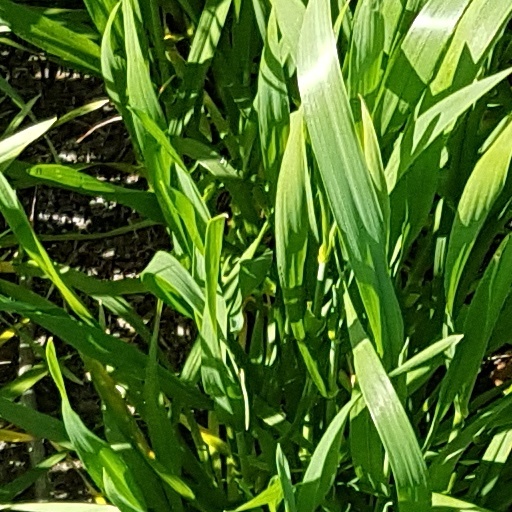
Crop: wheat